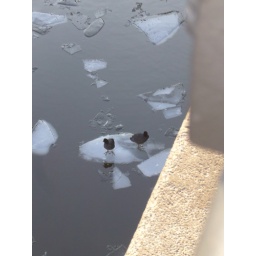
birds floating on ice in the spree river